Lyveden New Bield

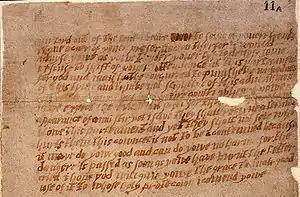
An anonymous letter, sent to William Parker, 4th Baron Monteagle, was instrumental in revealing the plot's existence. Its author's identity has never been reliably established, although Francis Tresham has long been a suspect.

The house was obviously meant for occupation, as it has a great hall and parlour on the first floor, kitchen and buttery in the basement, and a bedroom on the upper floor. However, it was probably never intended for full-time occupation. Too close to the main house for use as a hunting lodge, it may have been intended for use as a "Secret House"—keeping a secret house was a custom of the 16th century. Often within a mile of the main house, the secret house was a place where the head of the household would retire for a few days with a minimum of servants, while the principal house was thoroughly cleaned and, bearing in mind the sanitation of the time, fumigated. Similar examples of "secret houses" exist at Leconfield and Warkworth, where their use for this purpose has been well documented.